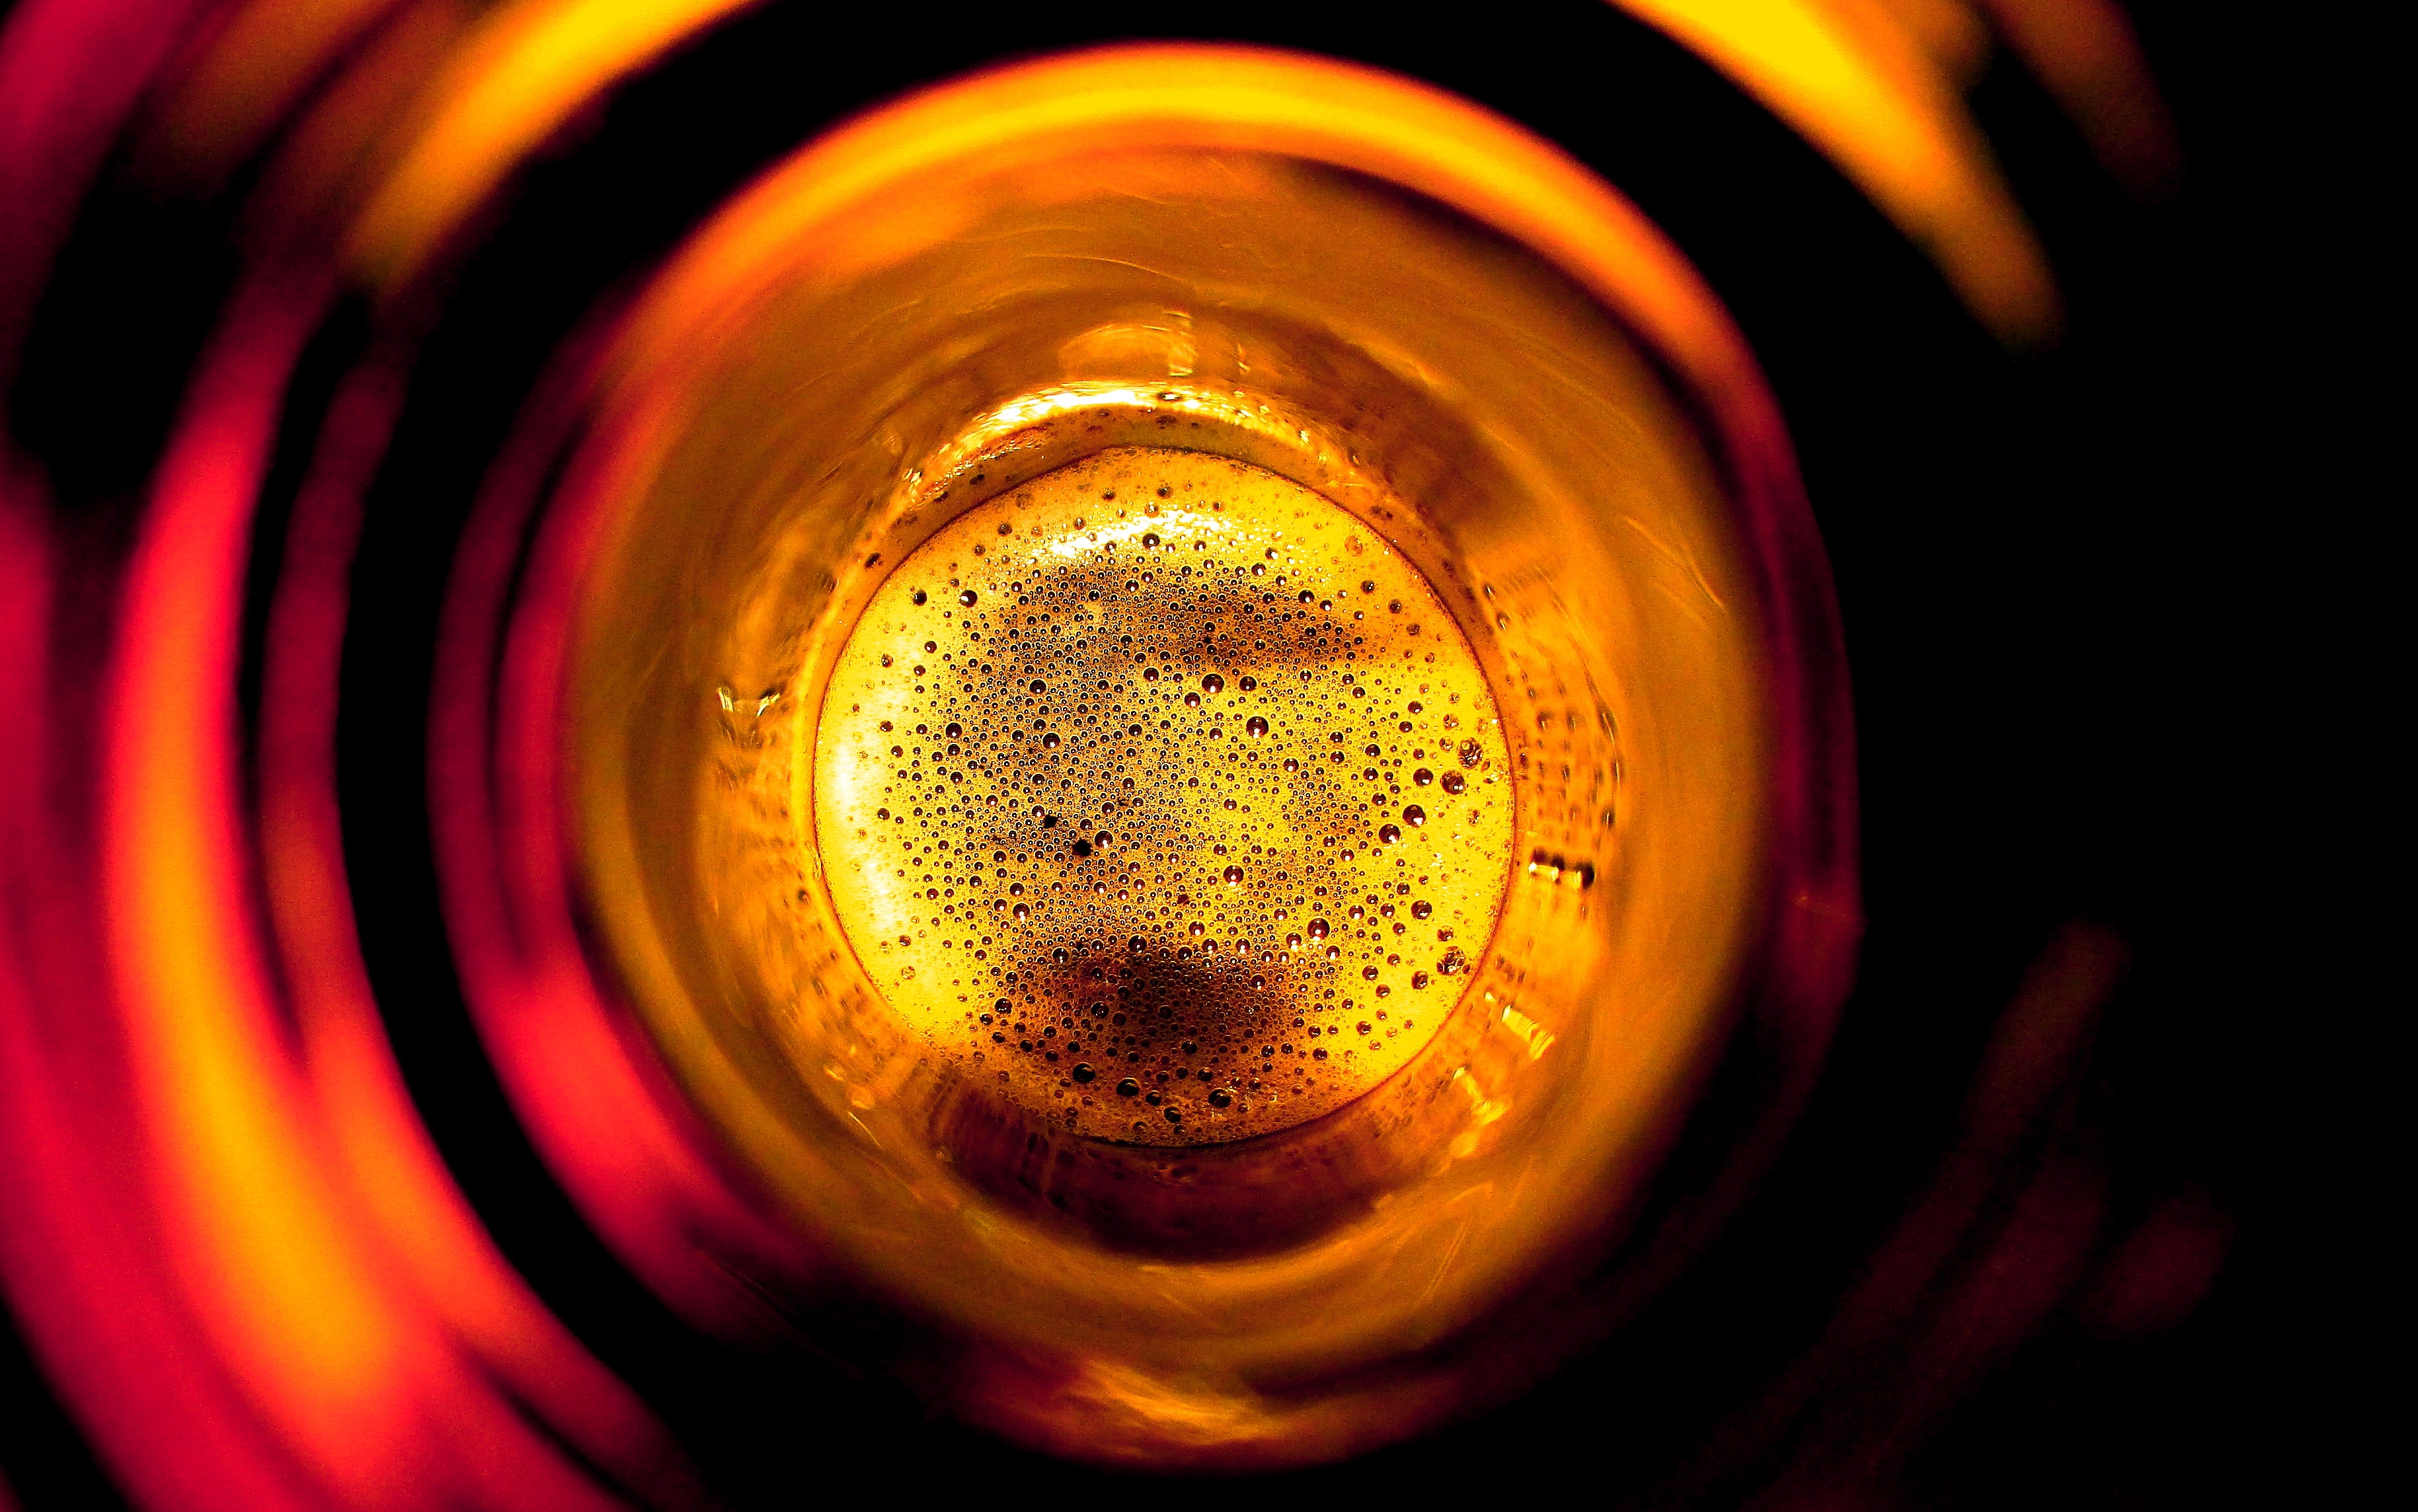
light, abstract, photography, sunlight, foam, reflection, red, color, brown, flame, drink, darkness, yellow, lighting, beer, alcohol, circle, close up, eye, beer bottle, blow, shape, macro photography, from the inside